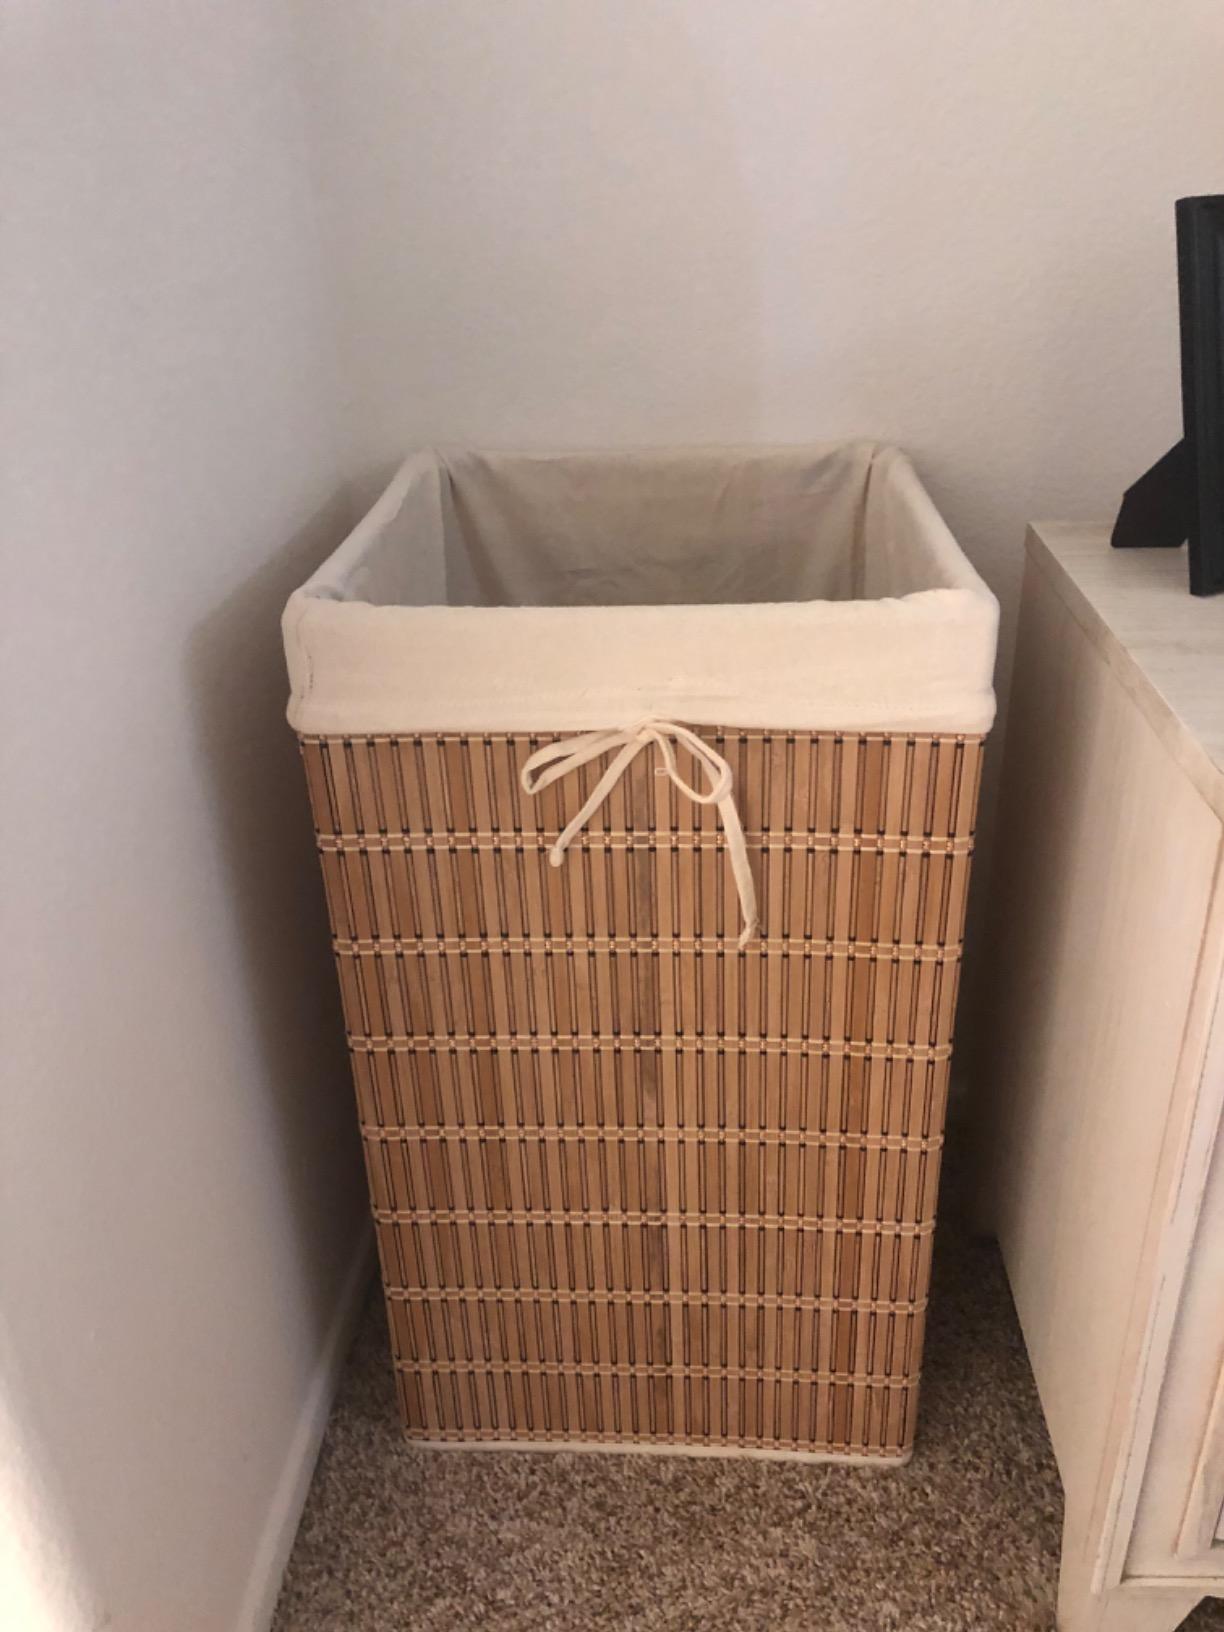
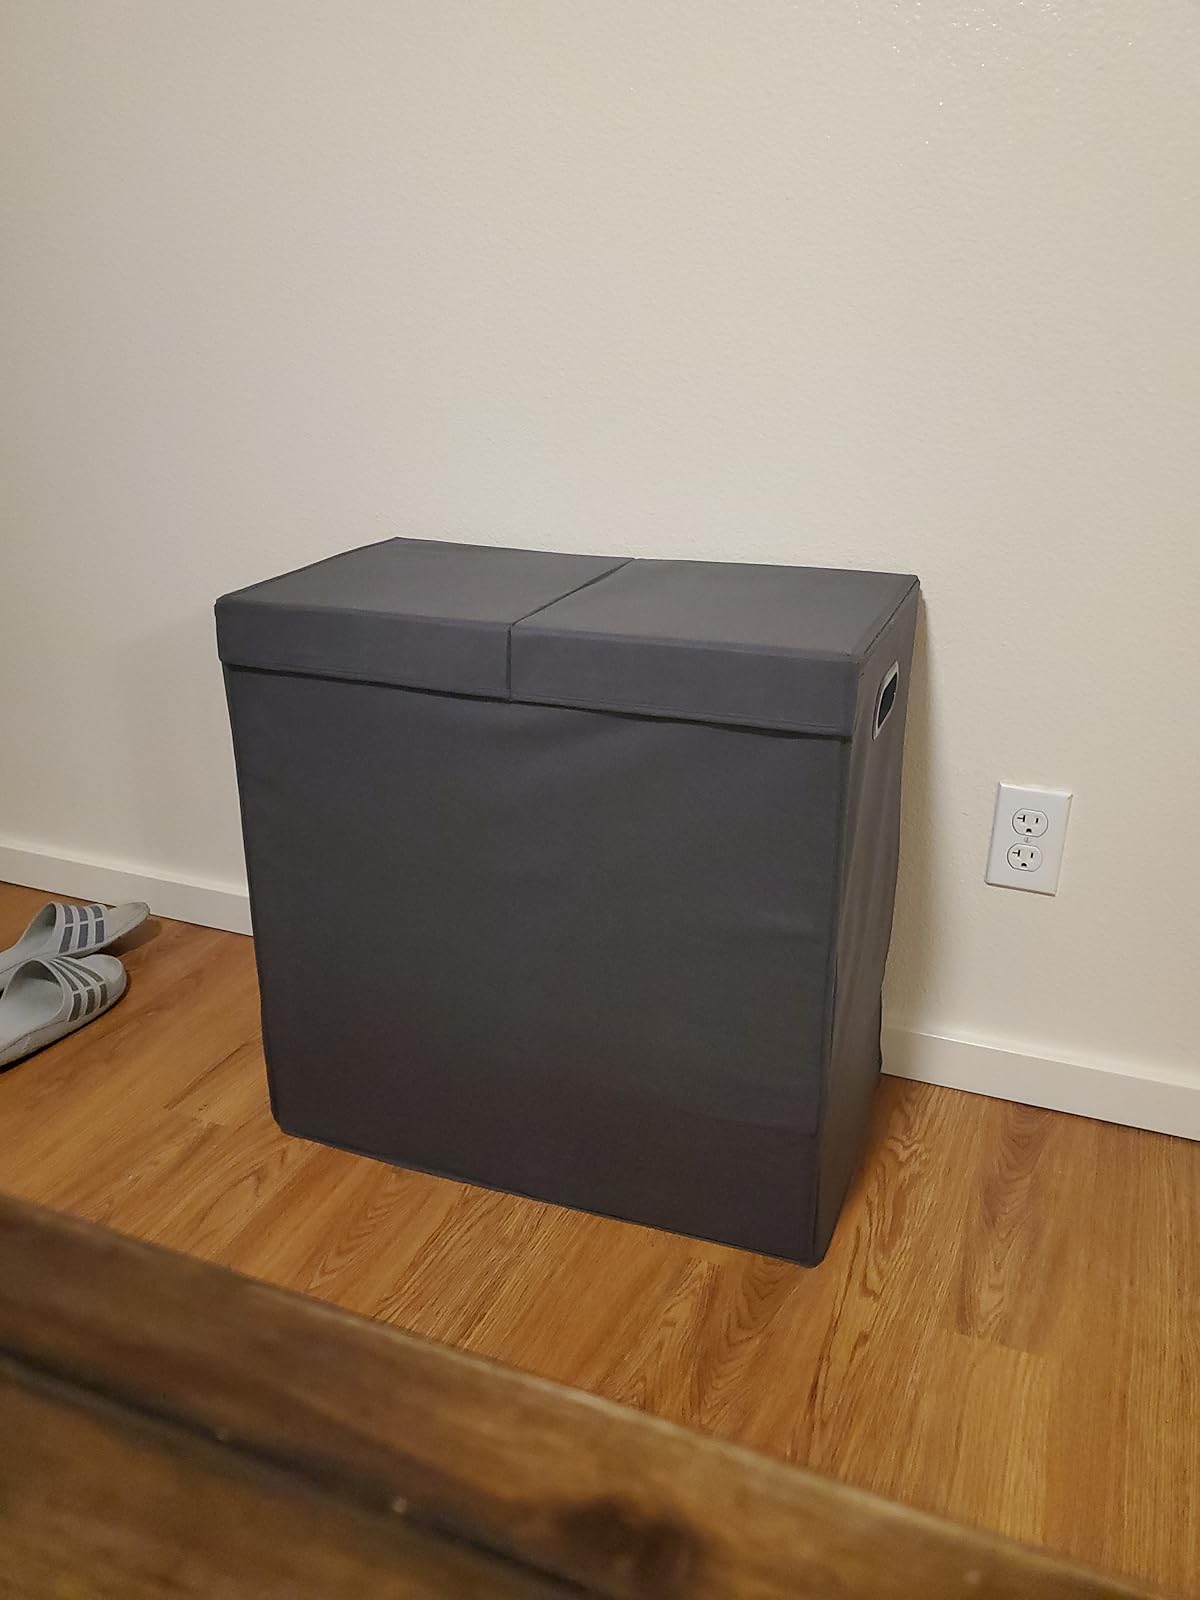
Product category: items_hamper
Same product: no